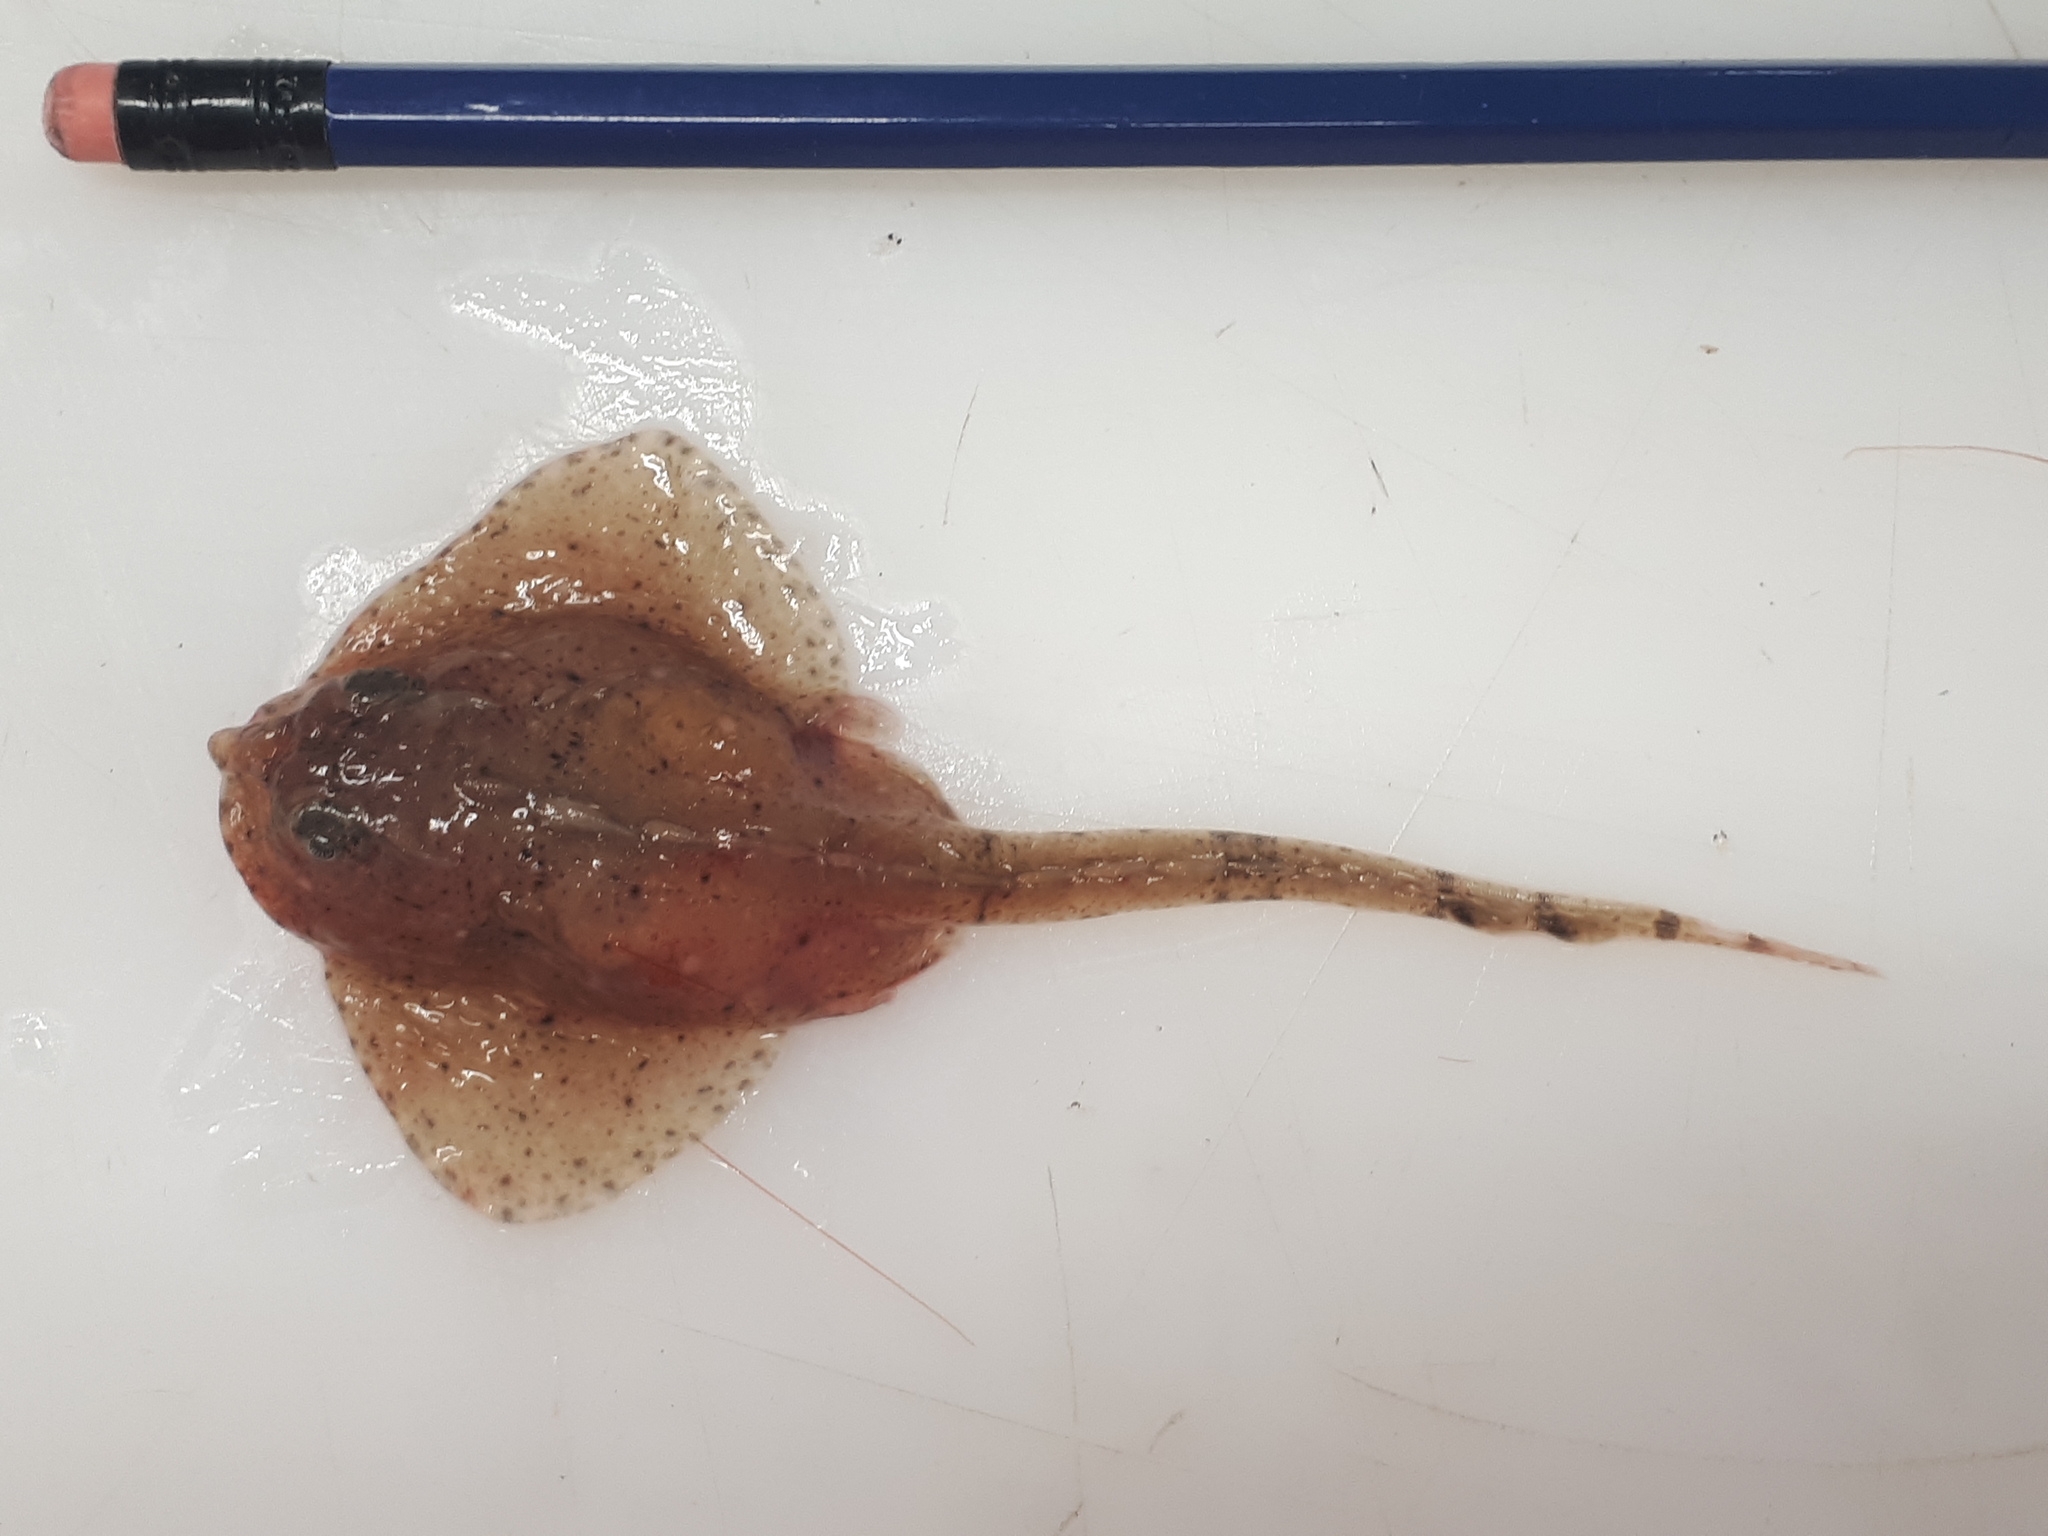
fish (species not among the labelled classes)